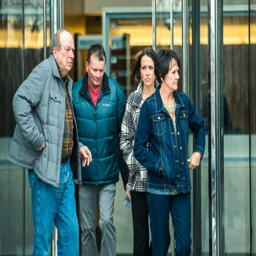
person the family members leave governmental body .